Petersberg Citadel

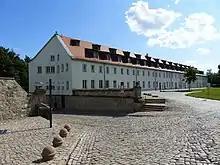
Barracks A, 2014

Barracks A was built in 1675. The 94-meter-long building is a terrace of four houses with separate entrances and a central portal providing access to a back courtyard. It was used as a barracks until the end of World War I in 1918. After that it was used for civilian housing. From 1935 to 1945 it housed the "Wehrbezirkskommando" (District military command headquarters). From 1945 it was an old people's home. The building was restored between 2000 and 2001, and it now houses a mixture of private apartments and offices.